Carlos Quintanilla

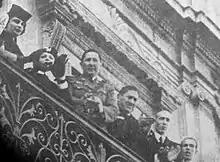
Quintanilla with future president Enrique Peñaranda in La Paz

The attack on Bilbao outraged the young officers of the military who threatened to rise up in open revolt against the government. Soon, eleven men of the Military College of the Army under the leadership of its director Lieutenant Colonel Sinforiano Bilbao (Bernardino Bilbao's brother), published a manifesto ignoring Quintanilla as provisional president, arming themselves in protest and threatening to bomb the Palacio Quemado. However, the revolt failed to attain popular support and the college was placed under siege by government forces.